West Air Sweden Flight 294

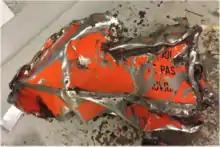
The digital flight data recorder from West Air Sweden Flight 294. All data was collected, even though the rest of the aircraft was heavily fragmented

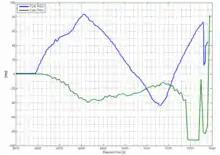
The difference between the pitch angle data provided by the FDR and the calculated pitch angle data.

The Swedish Accident Investigation Authority (or "SHK") opened an investigation into the accident. On 9 January 2016, the flight data recorder (FDR) was found severely damaged as well as parts of the Cockpit Voice Recorder (CVR). The CVR was, however, not intact, and the part containing the memory functions was missing. The following day, the missing parts of the CVR were found, alongside human remains. On 12 January, SHK reported that the distress call from the pilots contained the word "Mayday" repeated, with no further information. On 26 January, Statens Haverikommission reported that they had managed to read both CVR and FDR, and were analysing and validating the recordings.